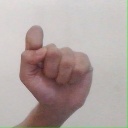
अक्षर: घ